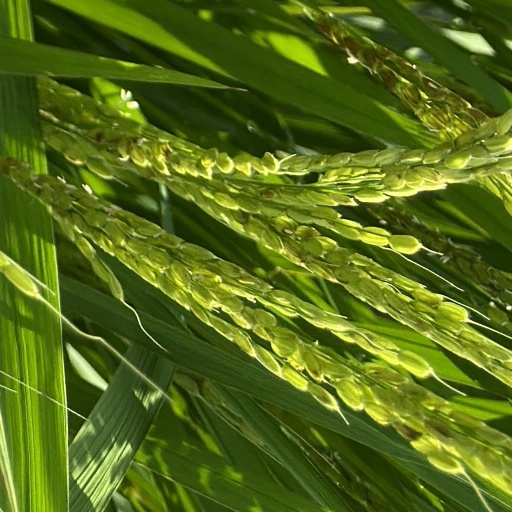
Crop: rice